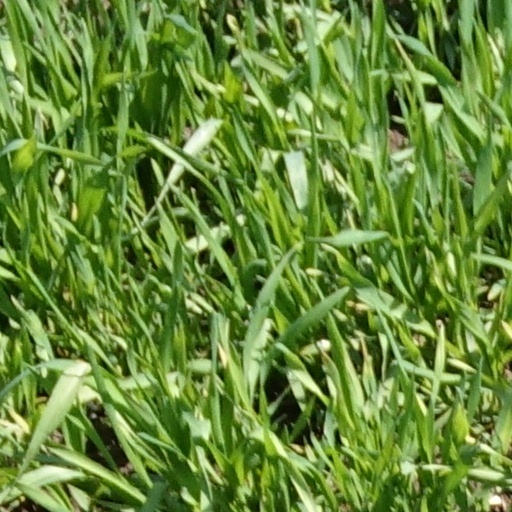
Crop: wheat